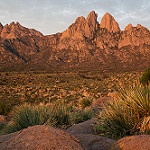
Label: mountain